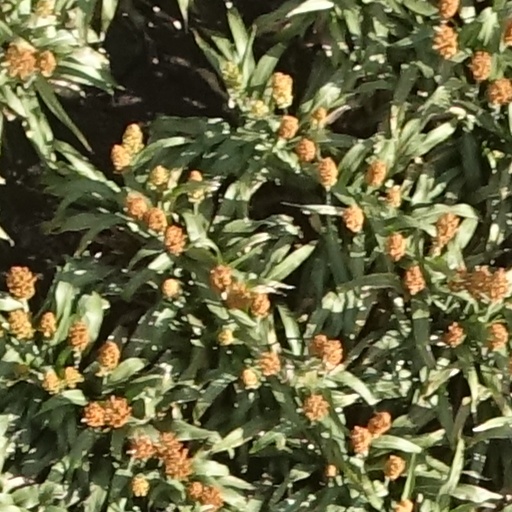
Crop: sorghum